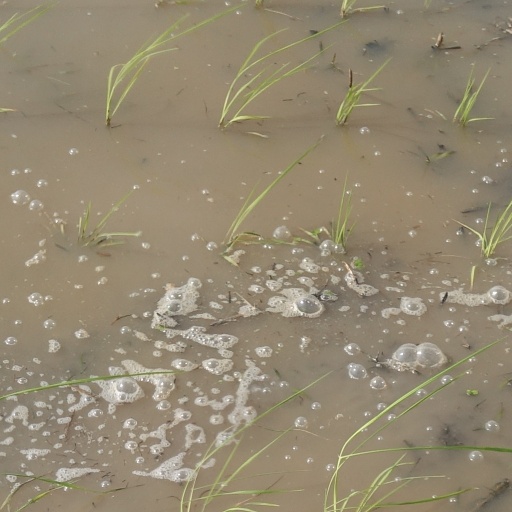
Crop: rice